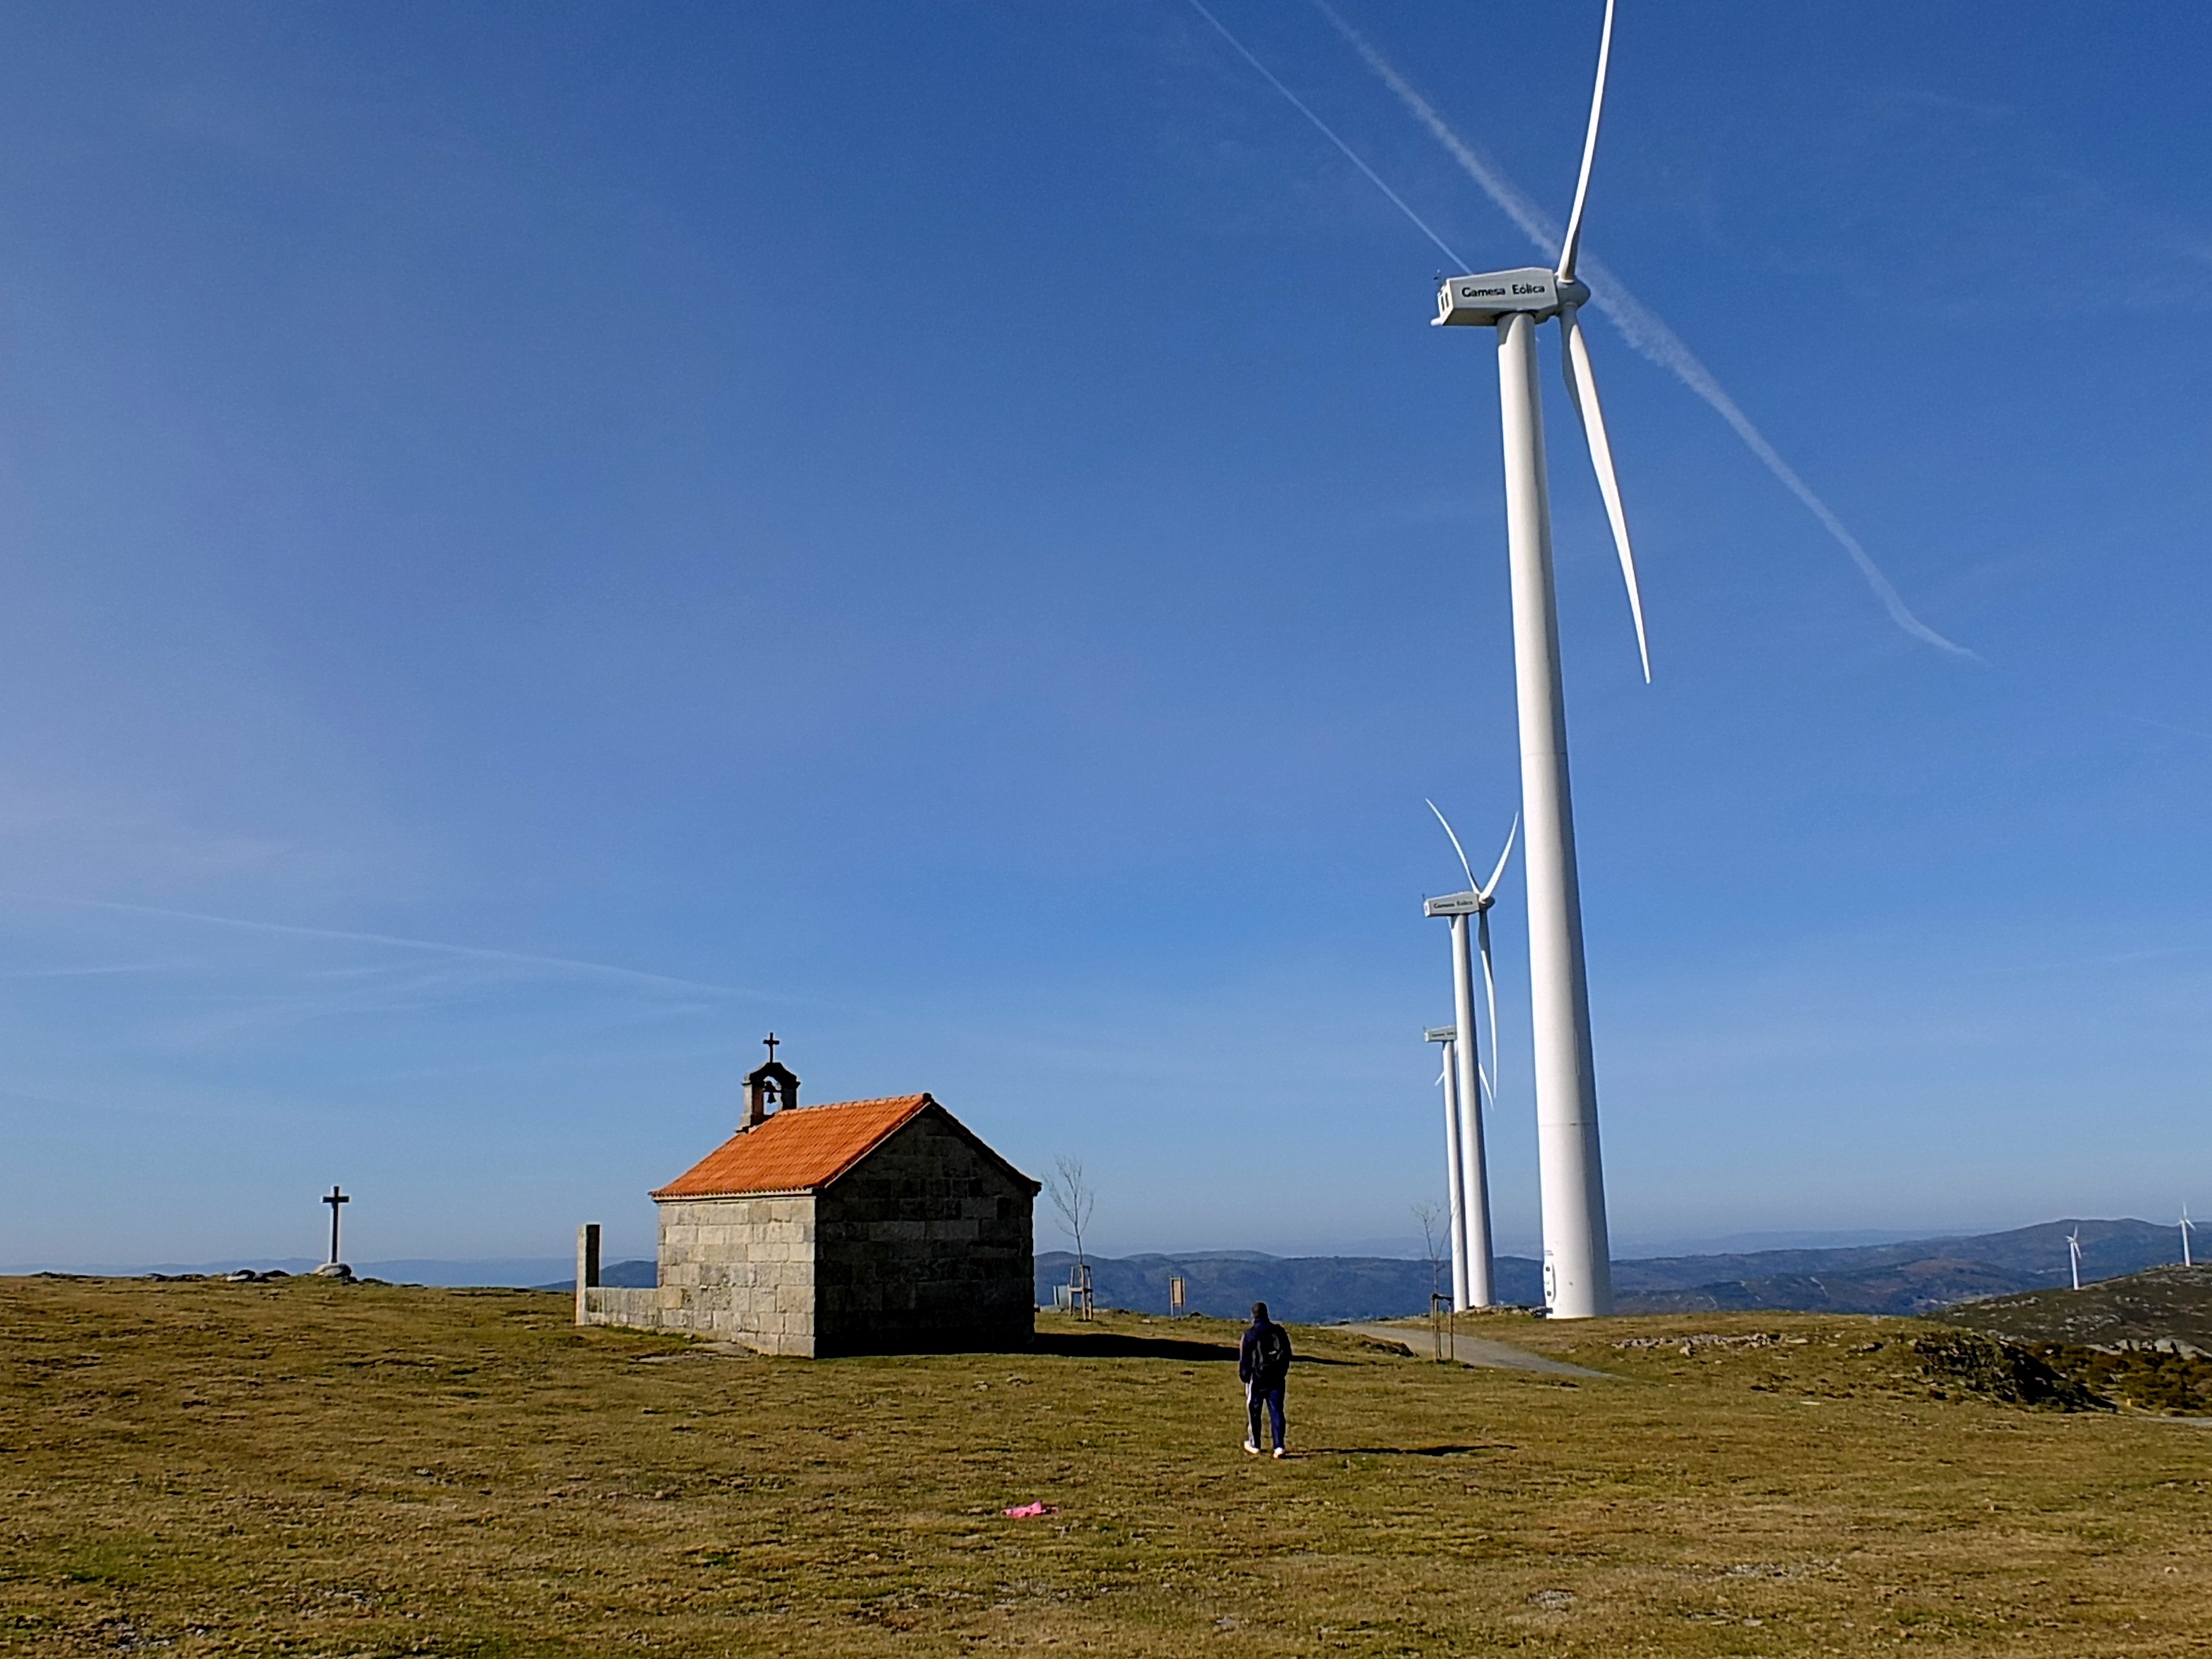
landscape, prairie, windmill, wind, tower, machine, wind turbine, energy, spain, mill, wind farm, galicia, pontevedra, paisajes, espana, ggl1, gaby1, fujifilmxs1, pontevedragaliciaespa a